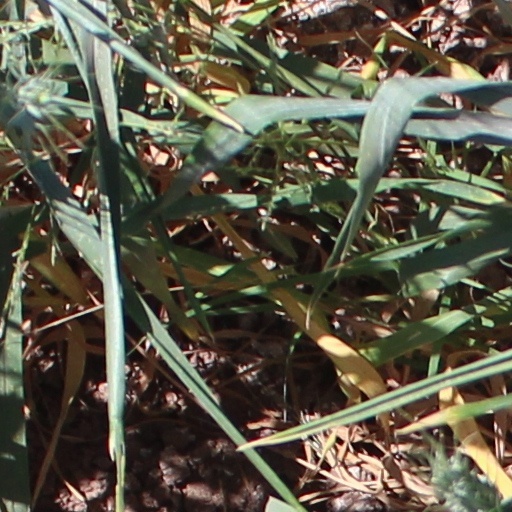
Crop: wheat